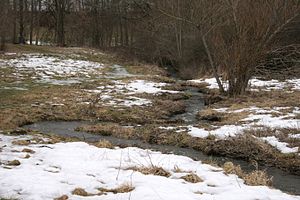
Hovedgrøften
Hovedgrøften i Beder
Det lille vandløb, Hovedgrøften, nær dets udløb i Giber Å nord for Beder."
Hovedgrøften er det lidet flatterende navn på et naturligt vandløb, der afvander moser og enge mellem Malling og Beder ca. 14 km syd for Aarhus. Vandløbet har sit udspring umiddelbart nordøst for Malling, hvor det modtager et tilløb fra den lille skov, Egelund. Derfra flyder bækken i et stærkt reguleret og udrettet forløb mod nord, drejer så mod vest for midtvejs gennem Beder atter at dreje mod nord og løbe gennem et langstrakt, parkagtigt naturområde. Kort derefter munder Hovedgrøften ud i Giber Å.